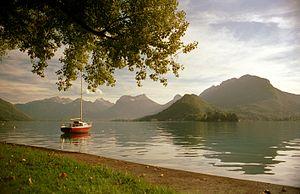
La onzième saison de Top Chef, est une émission de télévision franco-belge de téléréalité culinaire, diffusée chaque semaine sur M6 du mercredi 19 février 2020 au mercredi 17 juin 2020 et sur RTL-TVI depuis le lundi 24 février 2020. Elle est animée par Stéphane Rotenberg.
Le lac d'Annecy est un lac de France situé dans les Alpes, en Haute-Savoie et en région Auvergne-Rhône-Alpes. Par sa superficie, il est le deuxième lac d'origine glaciaire de France après celui du Bourget, très proche, et exception faite de la partie française du lac Léman.
Le massif des Bauges, ou plus communément les Bauges, est un massif montagneux calcaire des préalpes françaises du nord, se situant à cheval sur les départements de la Savoie et de la Haute-Savoie et culminant à plus de 2 200 mètres d'altitude.
Talloires est une ancienne commune française située dans le département de la Haute-Savoie en région Rhône-Alpes. Située sur la rive est du lac d'Annecy, la commune est membre de la communauté de communes de la Tournette.